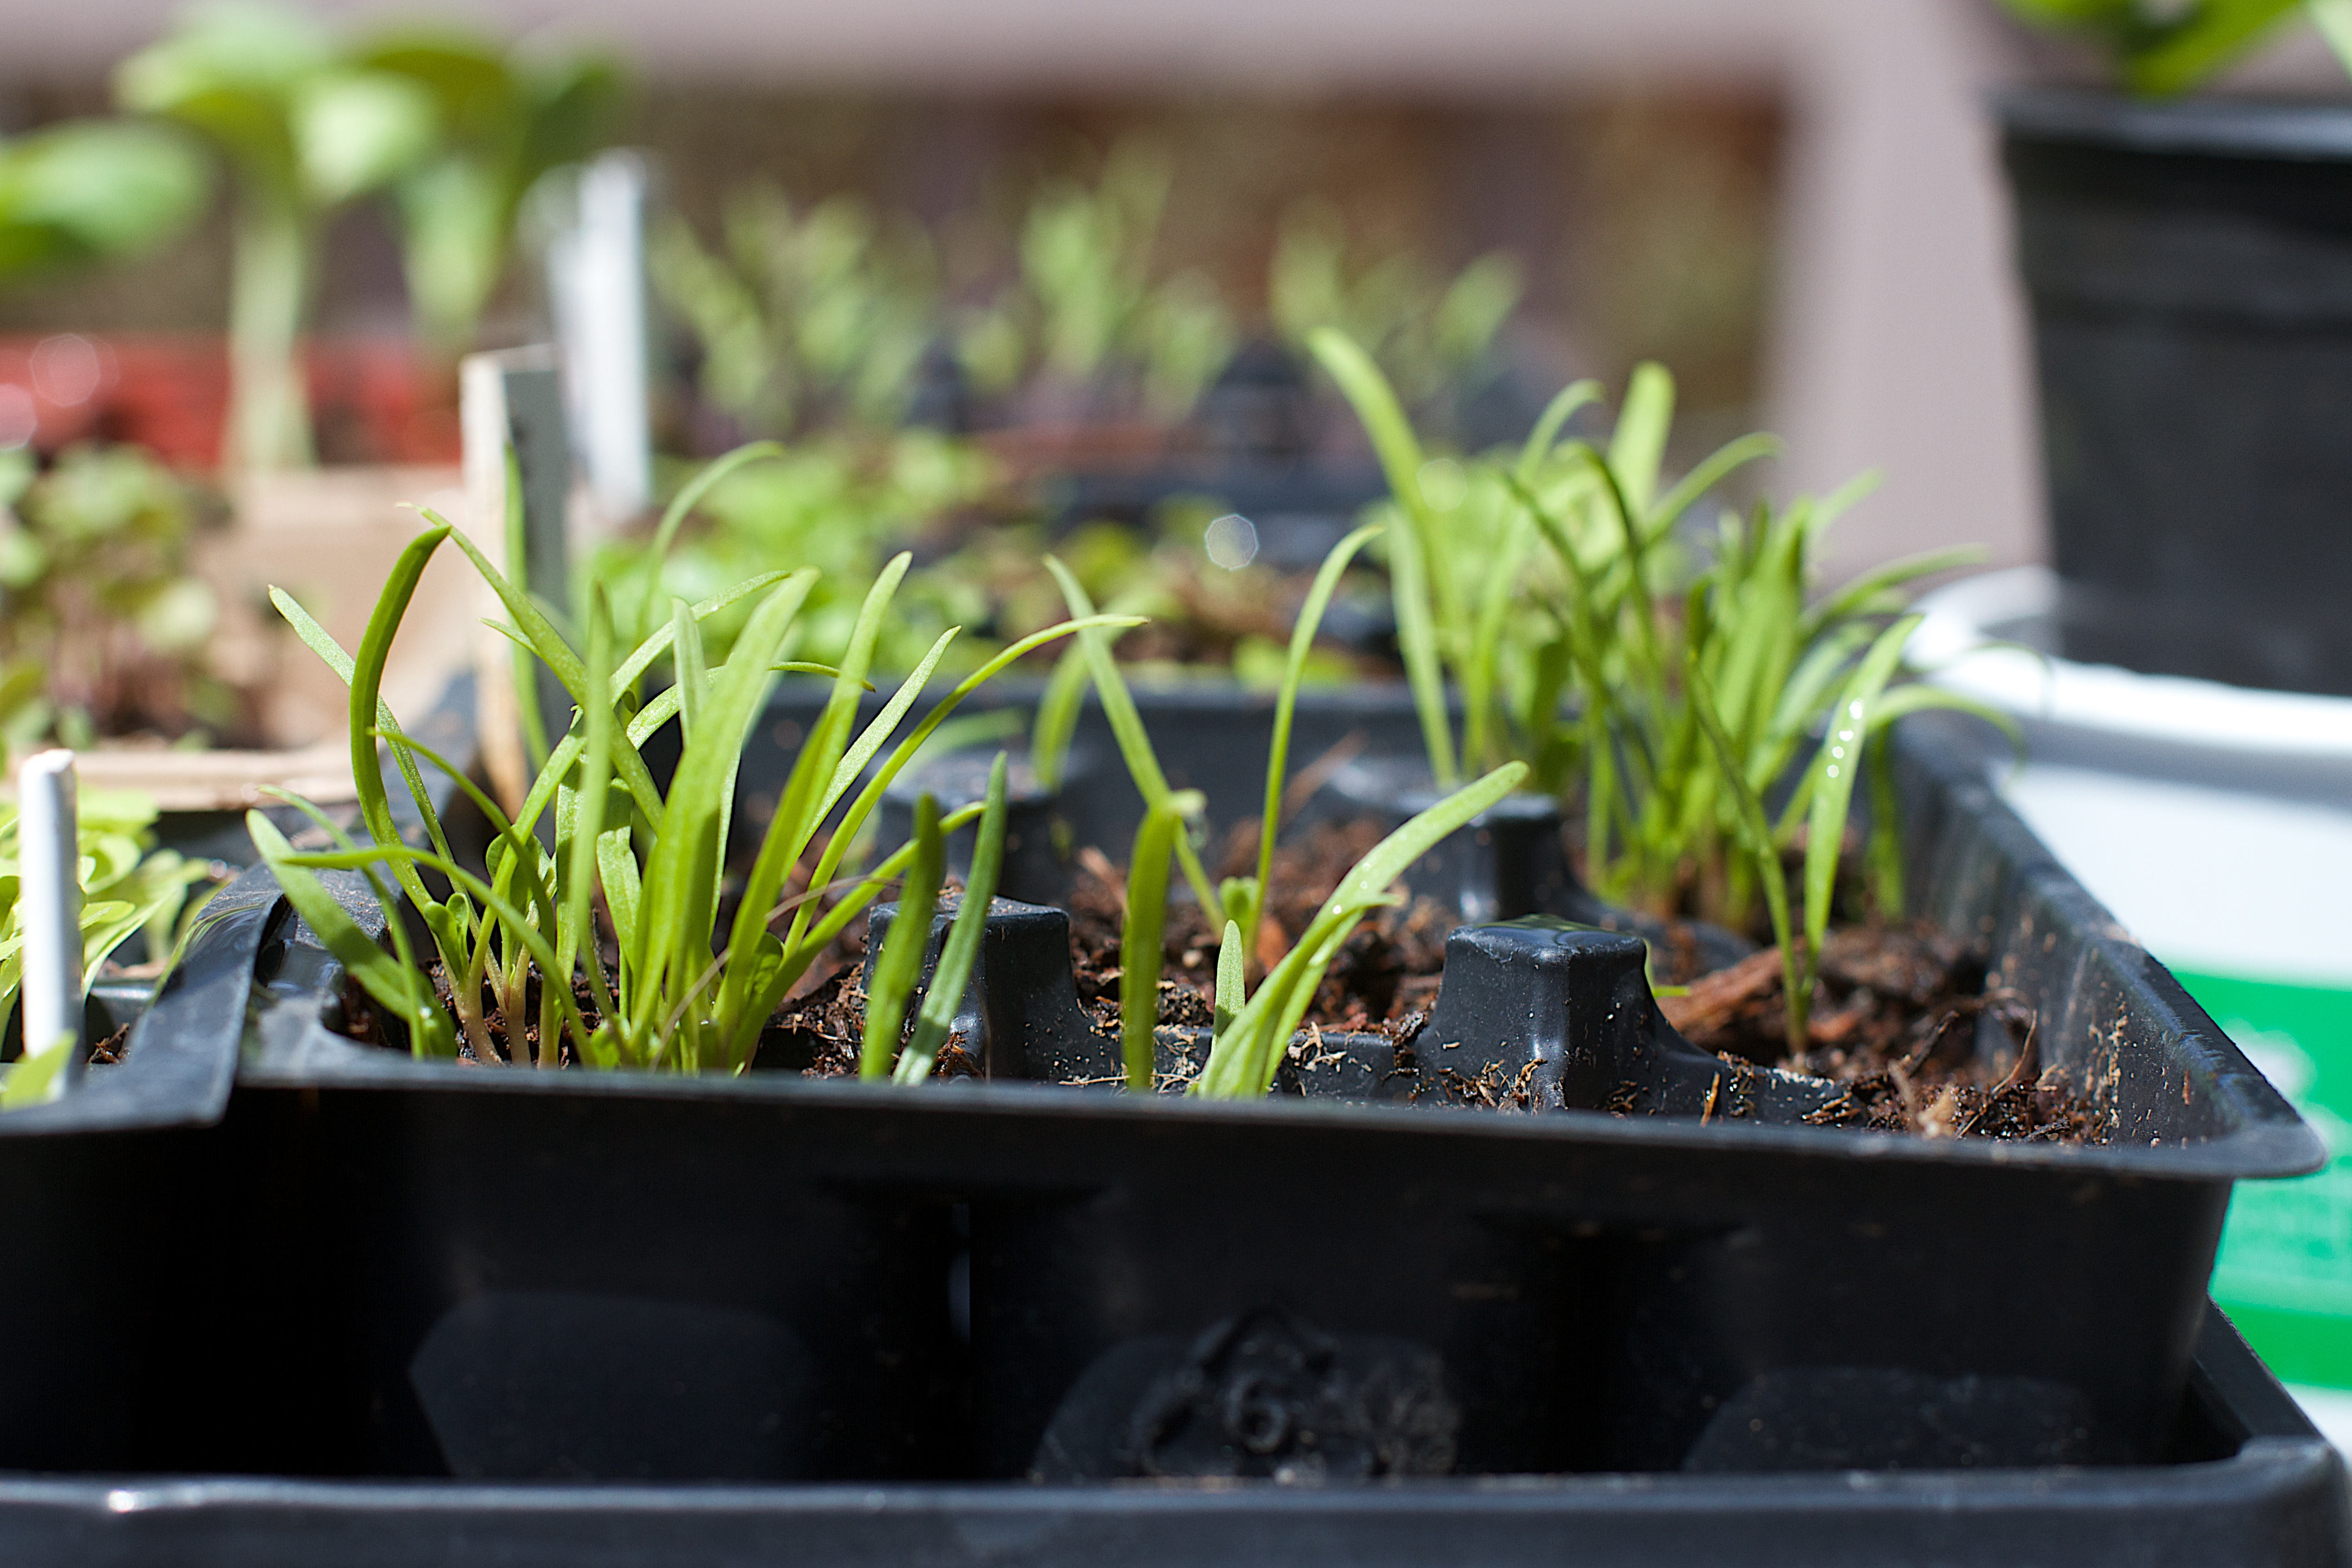
plant, flower, herb, produce, soil, garden, houseplant